Scenic Rim Region

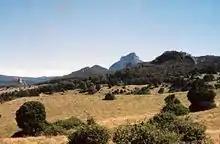
Mount Lindesay from Palen Creek

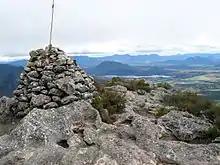
Mount Maroon, 2009

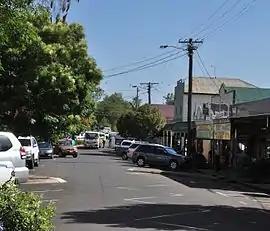
Main Street, Boonah, 2008

In July 2007, the Local Government Reform Commission released its report and recommended that the areas amalgamate. It identified a rural community of interest as well as ecotourism potential from the Scenic Rim, a group of mountain ranges forming part of the Great Dividing Range, and recommended the transfer of the entire urban growth corridor previously within Beaudesert to Logan City. Along with Lockyer Valley and Somerset, it was expected to provide a rural hinterland for urban South East Queensland. The arrangement was Boonah's second preference (its first was simply absorbing the rural areas of Ipswich) while Beaudesert opposed splitting or amalgamation.